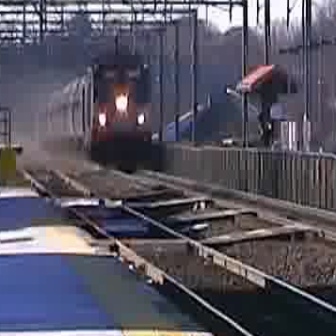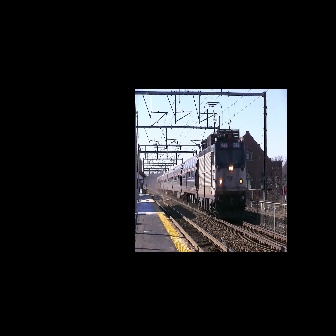
  Please identify the target specified by the bounding box [36,54,150,169] in the first image and locate it in the second image. Return the coordinates in [x_min,y_min,x_max,y_max] format.
Answer: [156,128,246,218]